Hans Abramson

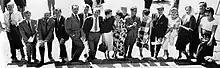
Abramson (fifth from the left) in 1960

Hans Abramson (5 May 1930 – 9 June 2012) was a Swedish film director. He directed more than 40 films between 1957 and 1991.